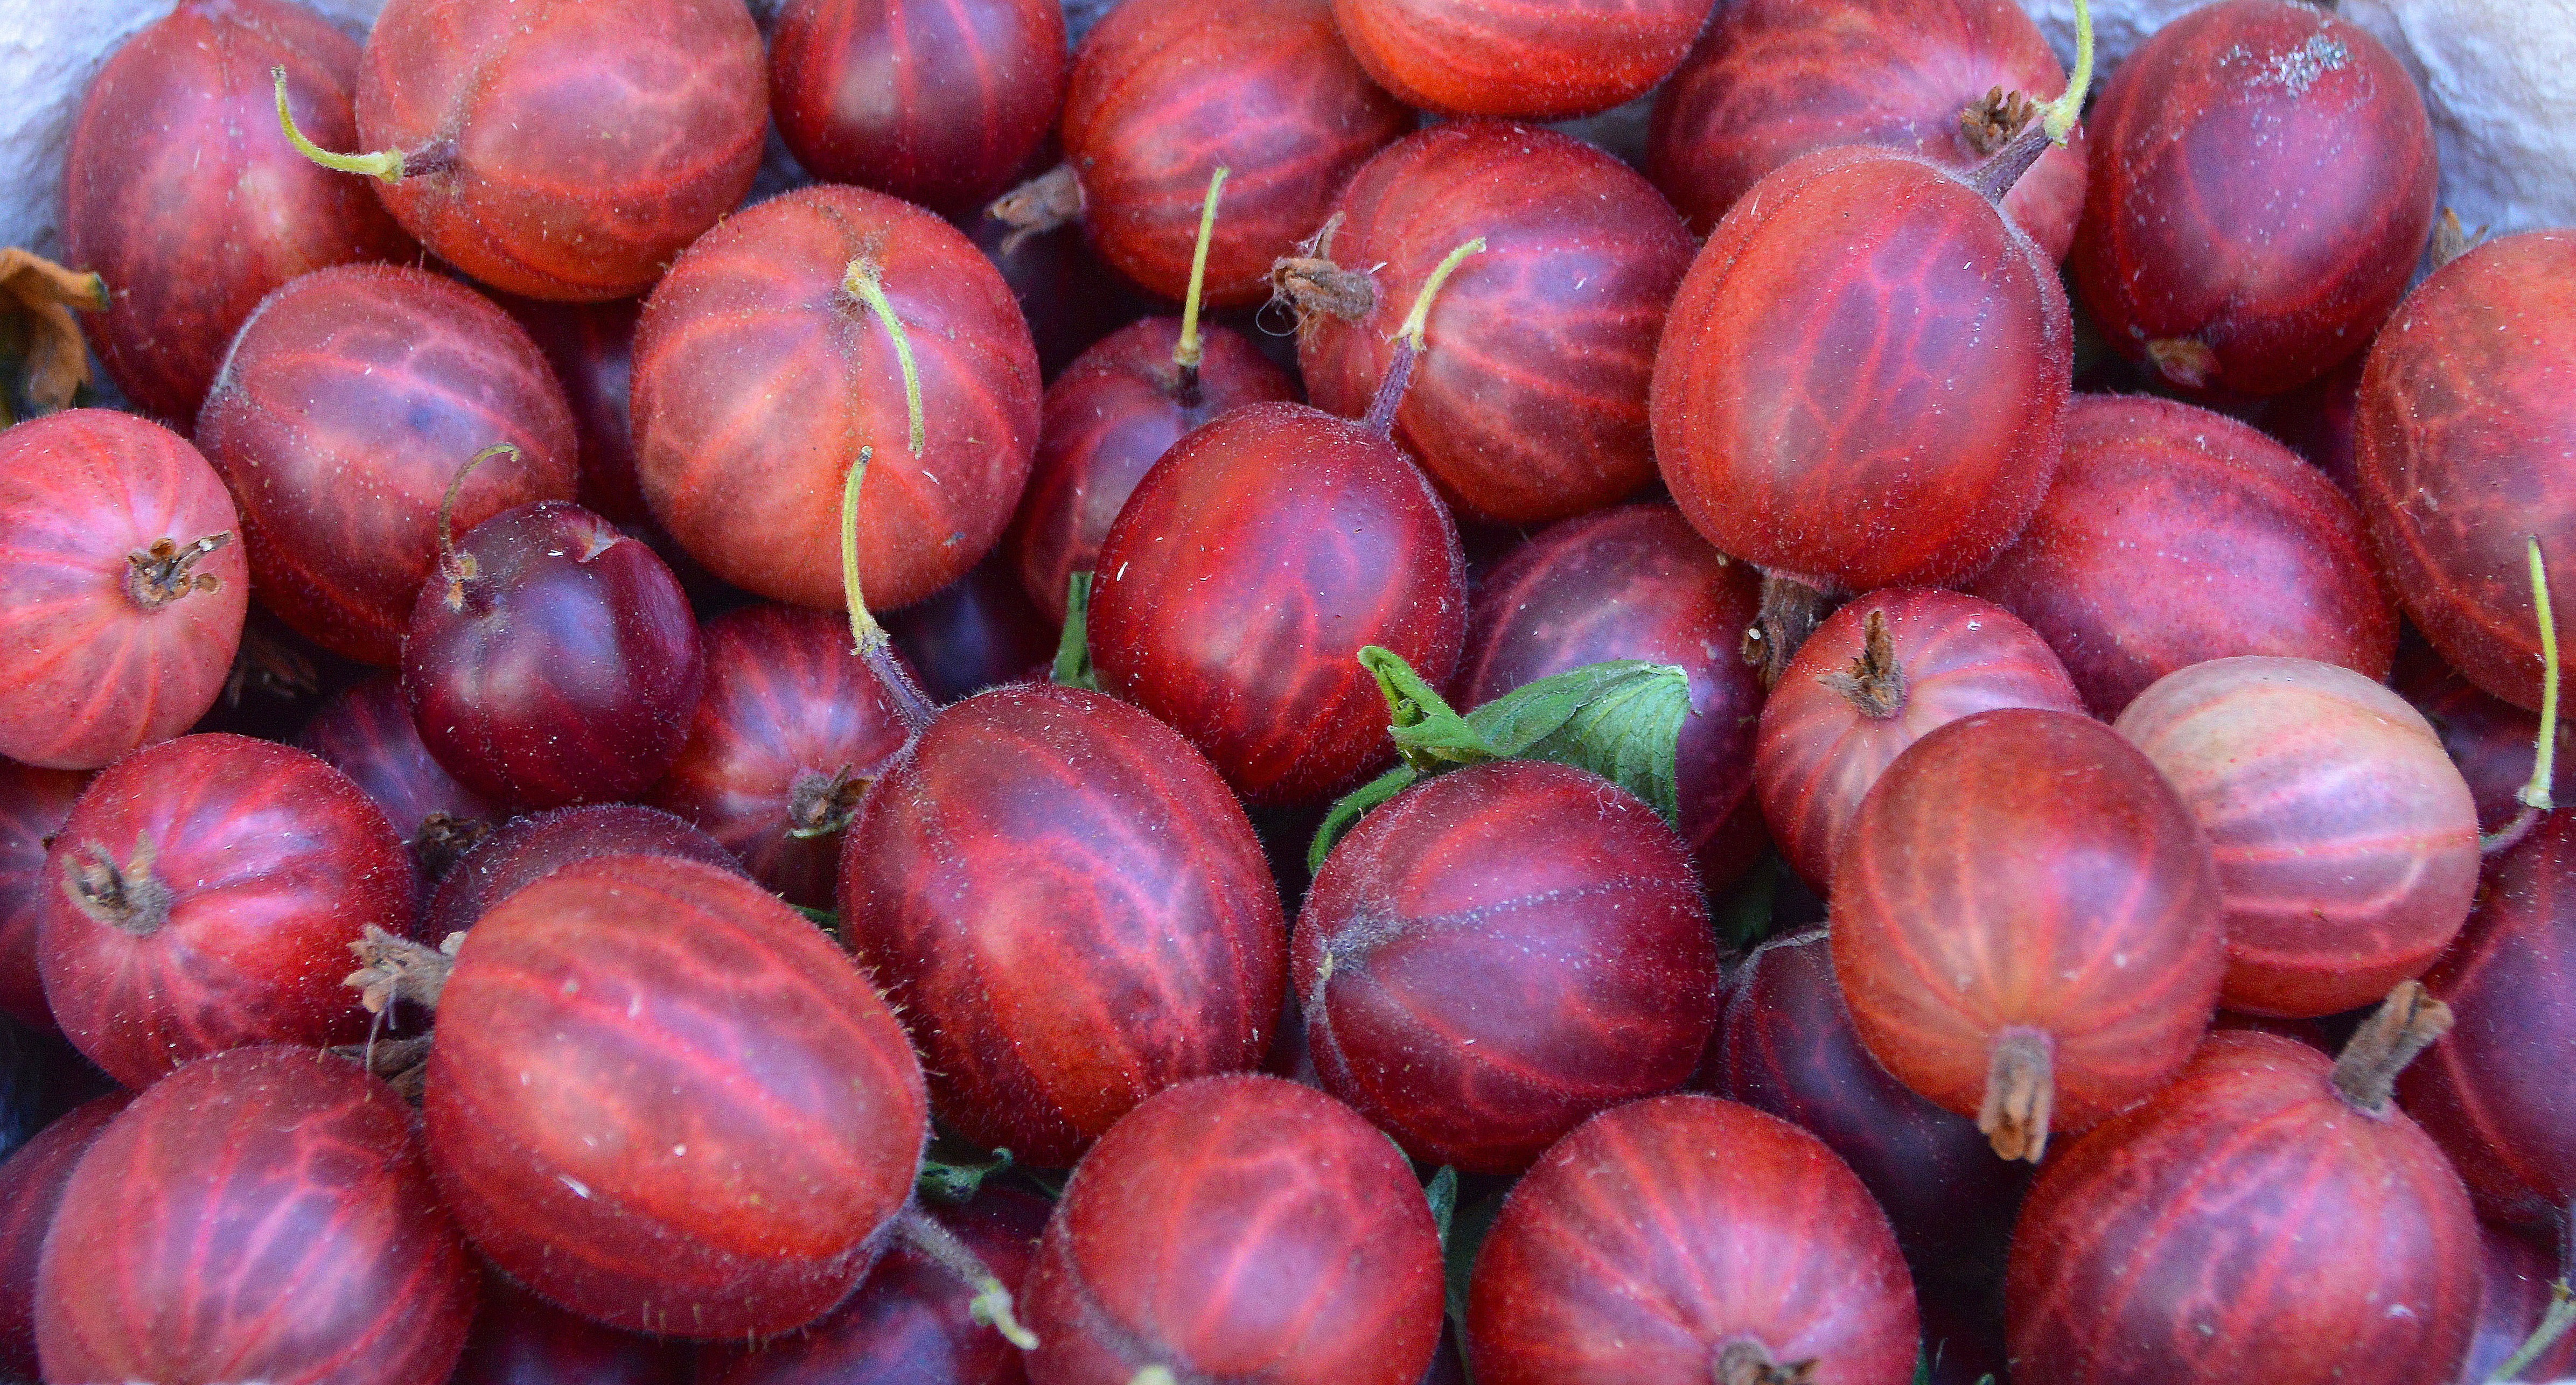
plant, fruit, berry, food, produce, vegetable, market, chestnut, bio, purchasing, gooseberry, left untreated, flowering plant, shallot, naturkost, land plant, nuts seeds